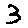
Label: 3